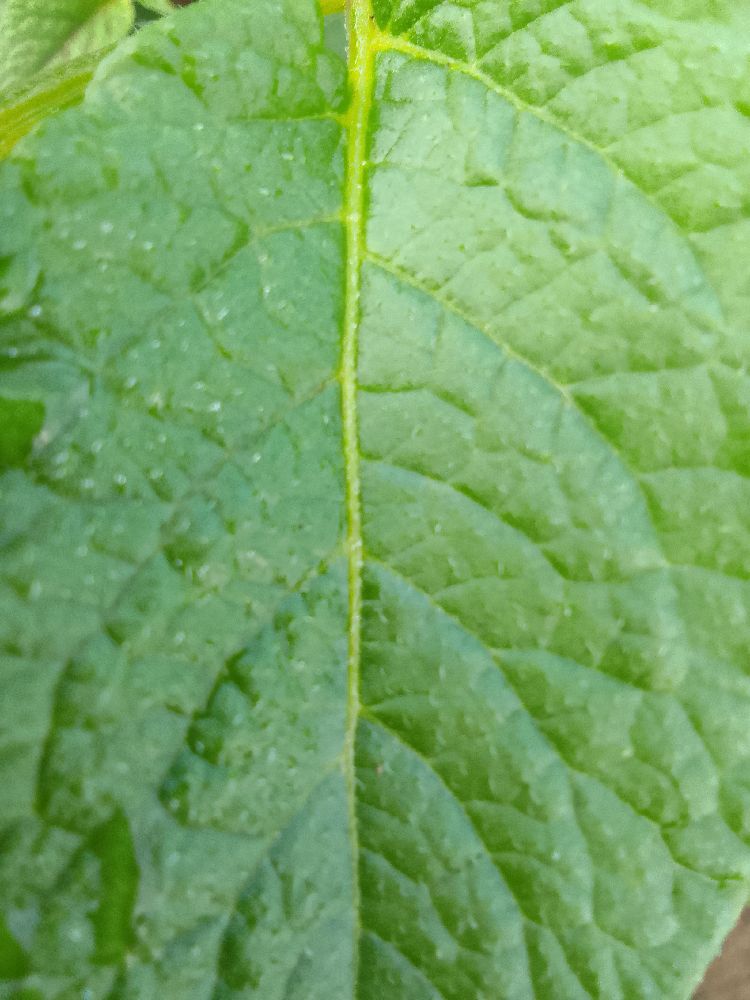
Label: Healthy